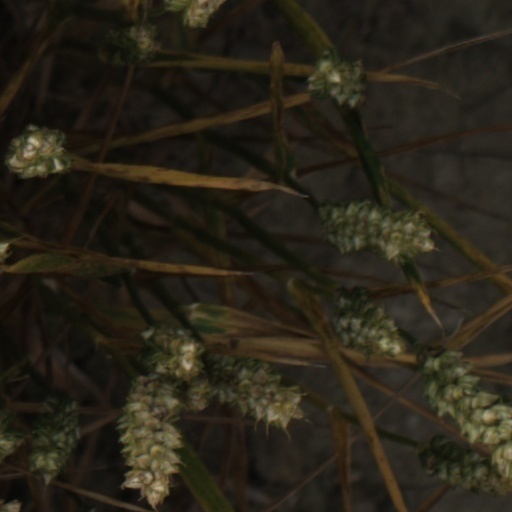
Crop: wheat